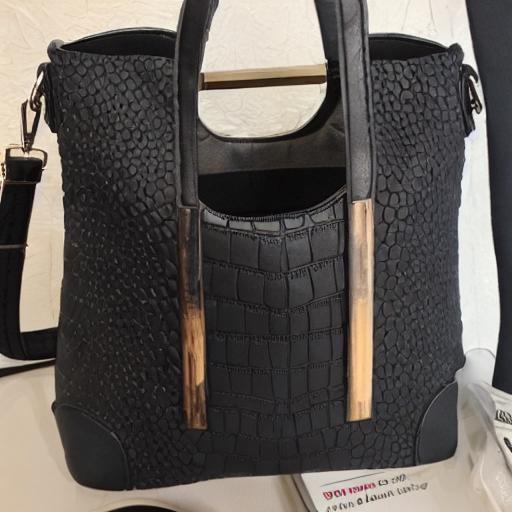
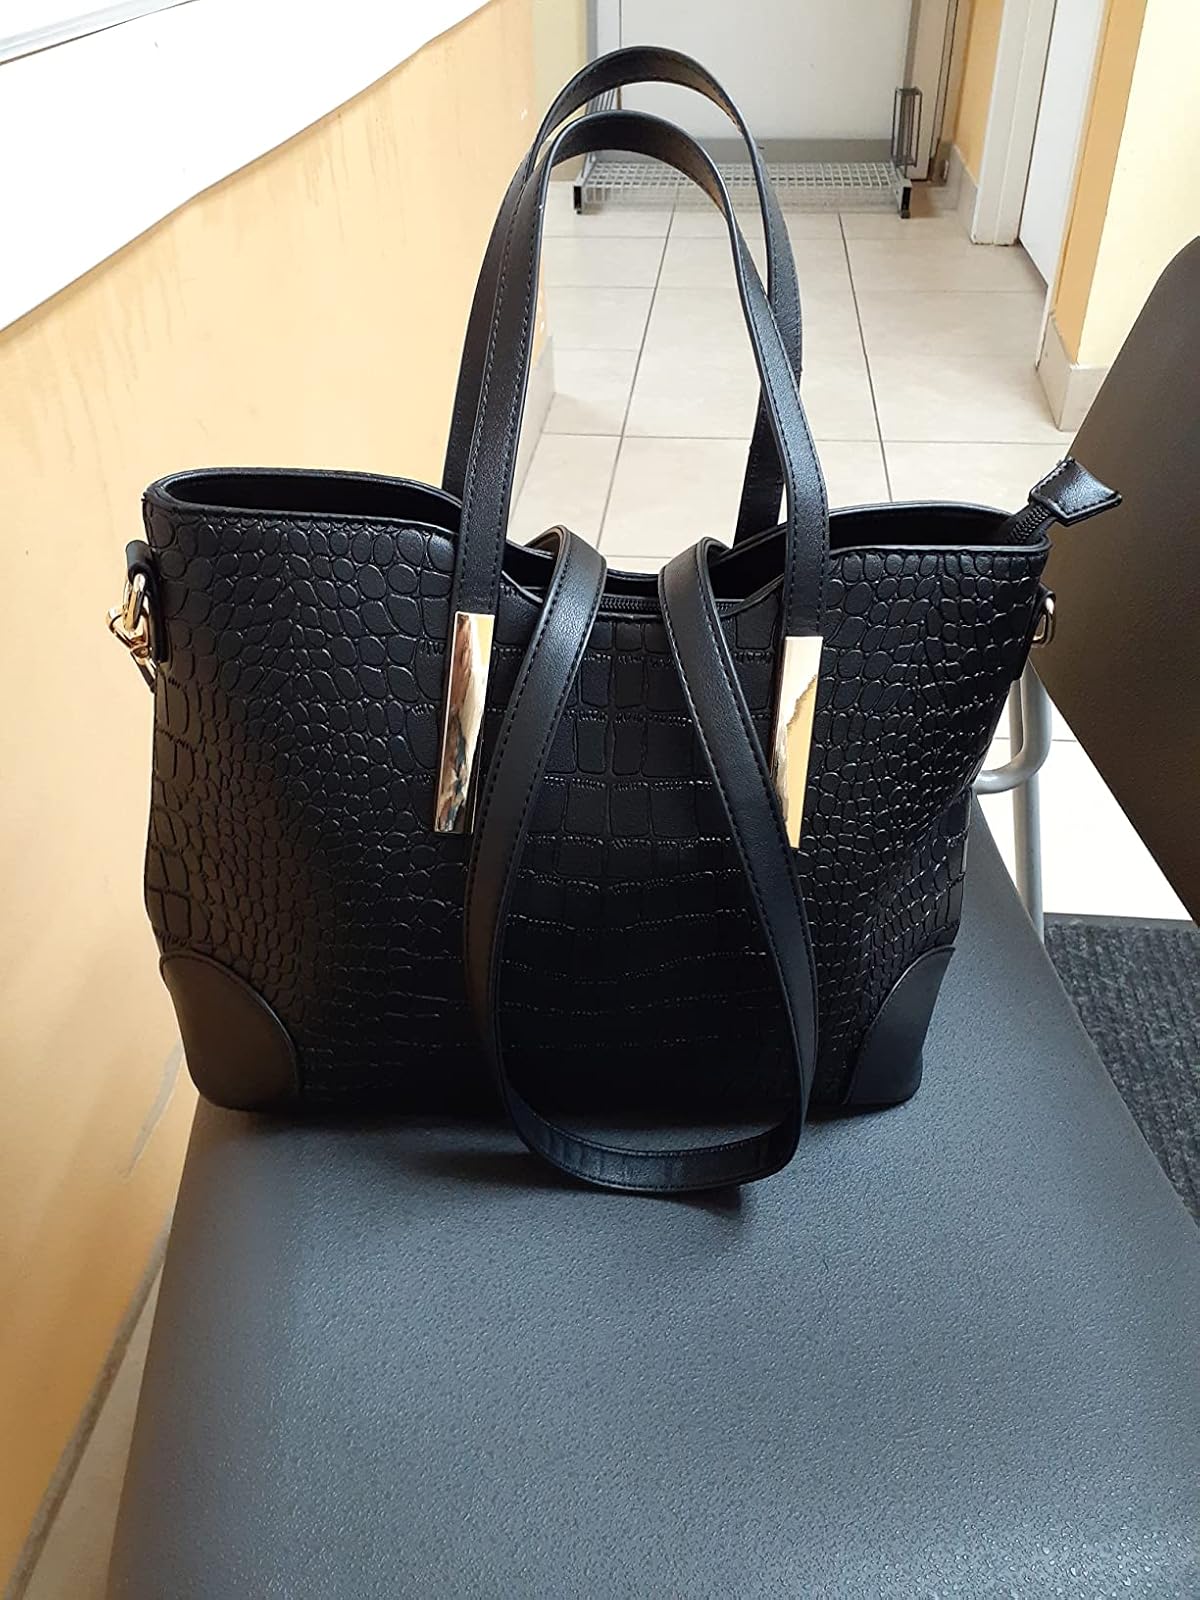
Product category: accessories_handbag
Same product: no